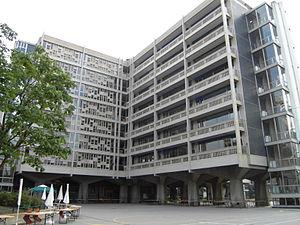
Collège Stanislas
Jacques Henri Barge, né à Châteauroux le 30 novembre 1904, mort à Paris le 2 janvier 1979, est un architecte français qui a exercé à Paris de l'entre-deux-guerres aux années 1970. Membre de l'Académie d'architecture.
Le collège Stanislas est un établissement privé catholique sous contrat d'association avec l'État fondé en 1804 par l'abbé Claude Liautard dans le quartier Notre-Dame-des-Champs à Paris. Il est situé depuis 1847 au nᵒ 22, rue Notre-Dame-des-Champs dans le 6ᵉ arrondissement de Paris. Les entrées se trouvent aux nᵒˢ 6 et 28 de la rue du Montparnasse, celle du 155 bis, rue de Rennes n'est plus utilisée.